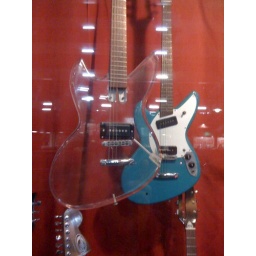
in window of guitar shop near The Zoo